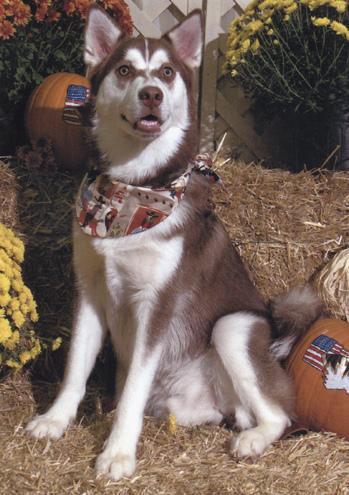
Siberian_husky